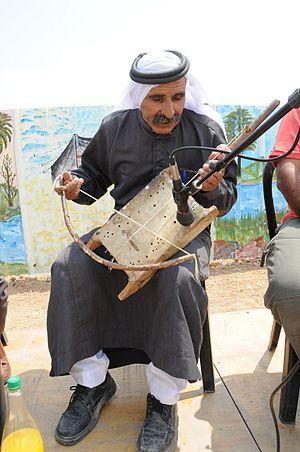
Le terme Palestiniens désigne aujourd'hui un ensemble de populations arabophones établi principalement dans la région géographique de la Palestine. Dans son acception juridique, il désigne l'ensemble des personnes de nationalité palestinienne.